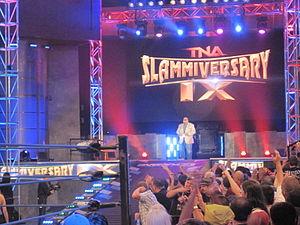
Impact Wrestling est une fédération de catch des États-Unis fondée par Jerry Jarrett et son fils le catcheur Jeff Jarrett en mai 2003. Elle est maintenant la propriété d'Anthem Sport & Entertainment, une société de chaînes de sport de combats canadienne. Bien qu'auparavant son siège fut basé à Nashville dans le Tennessee, ses bureaux eux étaient situés à Orlando en Floride, entre 2002 et 2017. Lorsque son nouveau propriétaire la racheta en 2017 le siège fut déplacé au Canada.